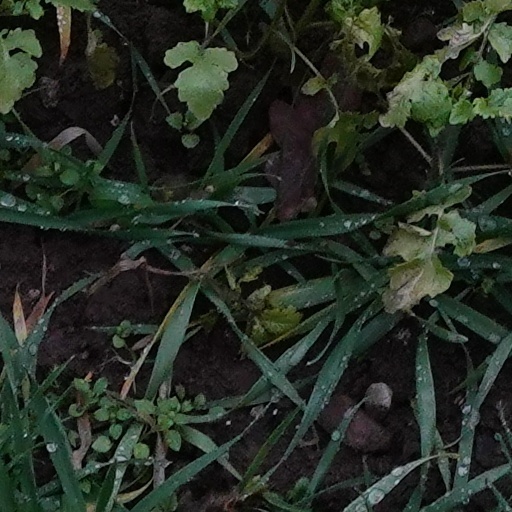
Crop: wheat